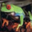
Label: frog